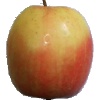
Label: Apple Pink Lady 1